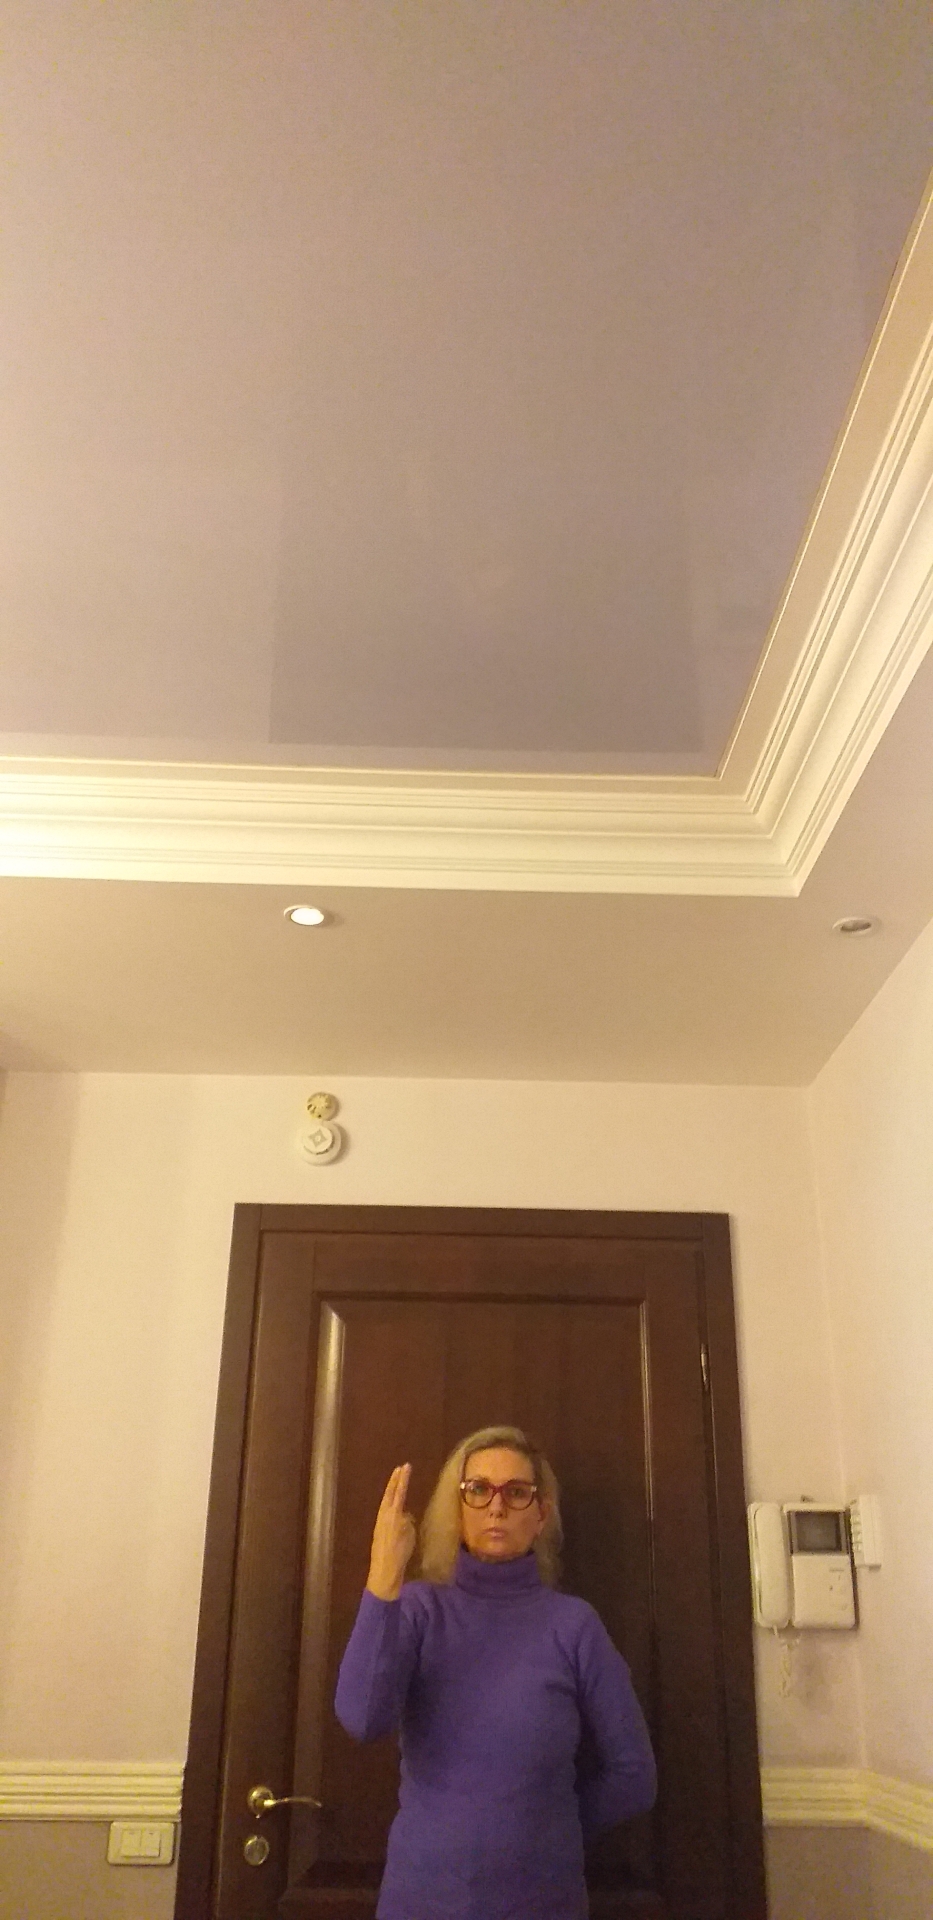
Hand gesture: two_up_inverted